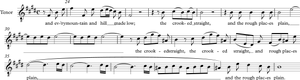
Messias (Händel) / Program / Del I: Guds plan om forsoning ved Messias' komme
Takt 24-41 for tenor i Airen "hver dal skal hæves".
"Messias er et engelsk oratorium i tre dele, som blev komponeret af barok-komponisten Georg Friedrich Händel i 1741. Værket er baseret på Händels ven Charles Jennes' libretto ud fra vers i Bibelen og er Händels mest berømte komposition, især det verdenskendte ""Hallelujah""-kor der afslutter anden del.